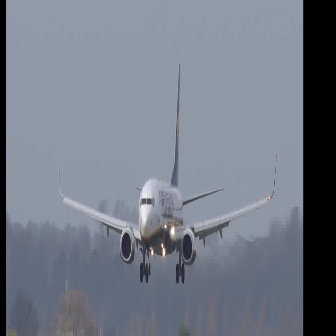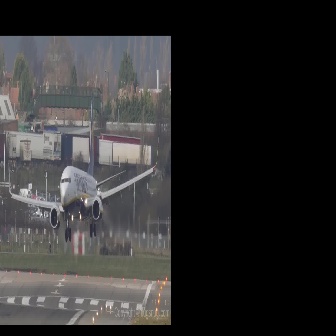
  Please identify the target specified by the bounding box [57,62,277,282] in the first image and locate it in the second image. Return the coordinates in [x_min,y_min,x_max,y_max] format.
Answer: [8,91,158,241]